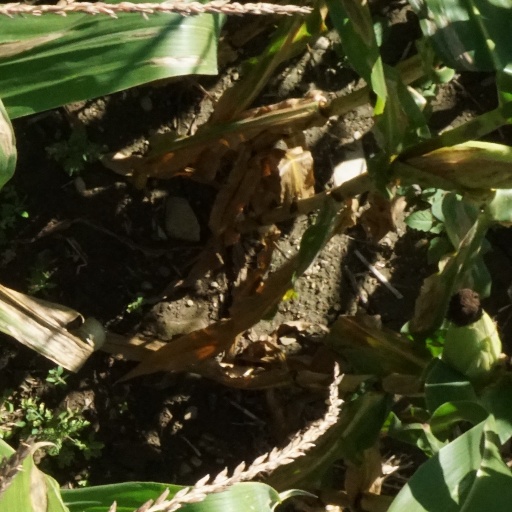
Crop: maize; corn